Outram Park MRT station

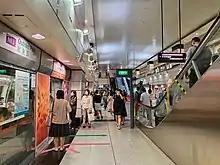
Platform D (formerly Platform B) of Outram Park MRT station serving NEL services to Punggol Coast MRT station. There is a train at the platform, and the platform doors are open.

Preliminary studies for the North East line (NEL) in 1986 included plans for Outram Park station being the southern terminus of the NEL rather than HarbourFront station. By 1995 the planned line had been extended to include an additional stop, the World Trade Centre MRT station (since renamed HarbourFront). In March 1996, then-Communications Minister Mah Bow Tan confirmed the station would serve the NEL as an interchange.